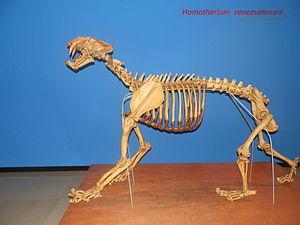
Homotherium est un genre éteint de grands félins de la sous-famille également éteinte des Machairodontinae et appartenant à la tribu des Homotherini, ayant vécu dans ce qui est aujourd'hui l'Amérique du Nord, l'Afrique et l'Eurasie, il y a entre 4 millions d'années et 11,700 ans avant notre ère
Homotherium venezuelensis est une espèce éteinte de félidés appartenant à la sous-famille des Machairodontinae ainsi qu'au genre Homotherium, ayant vécu il y a environ 1,8 million d'années dans ce qui sera plus tard le Venezuela. Ce félin préhistorique se distingue par le fait qu'il est, avec Smilodon populator, l'une des premières espèces de ce genre découverte en Amérique du Sud.